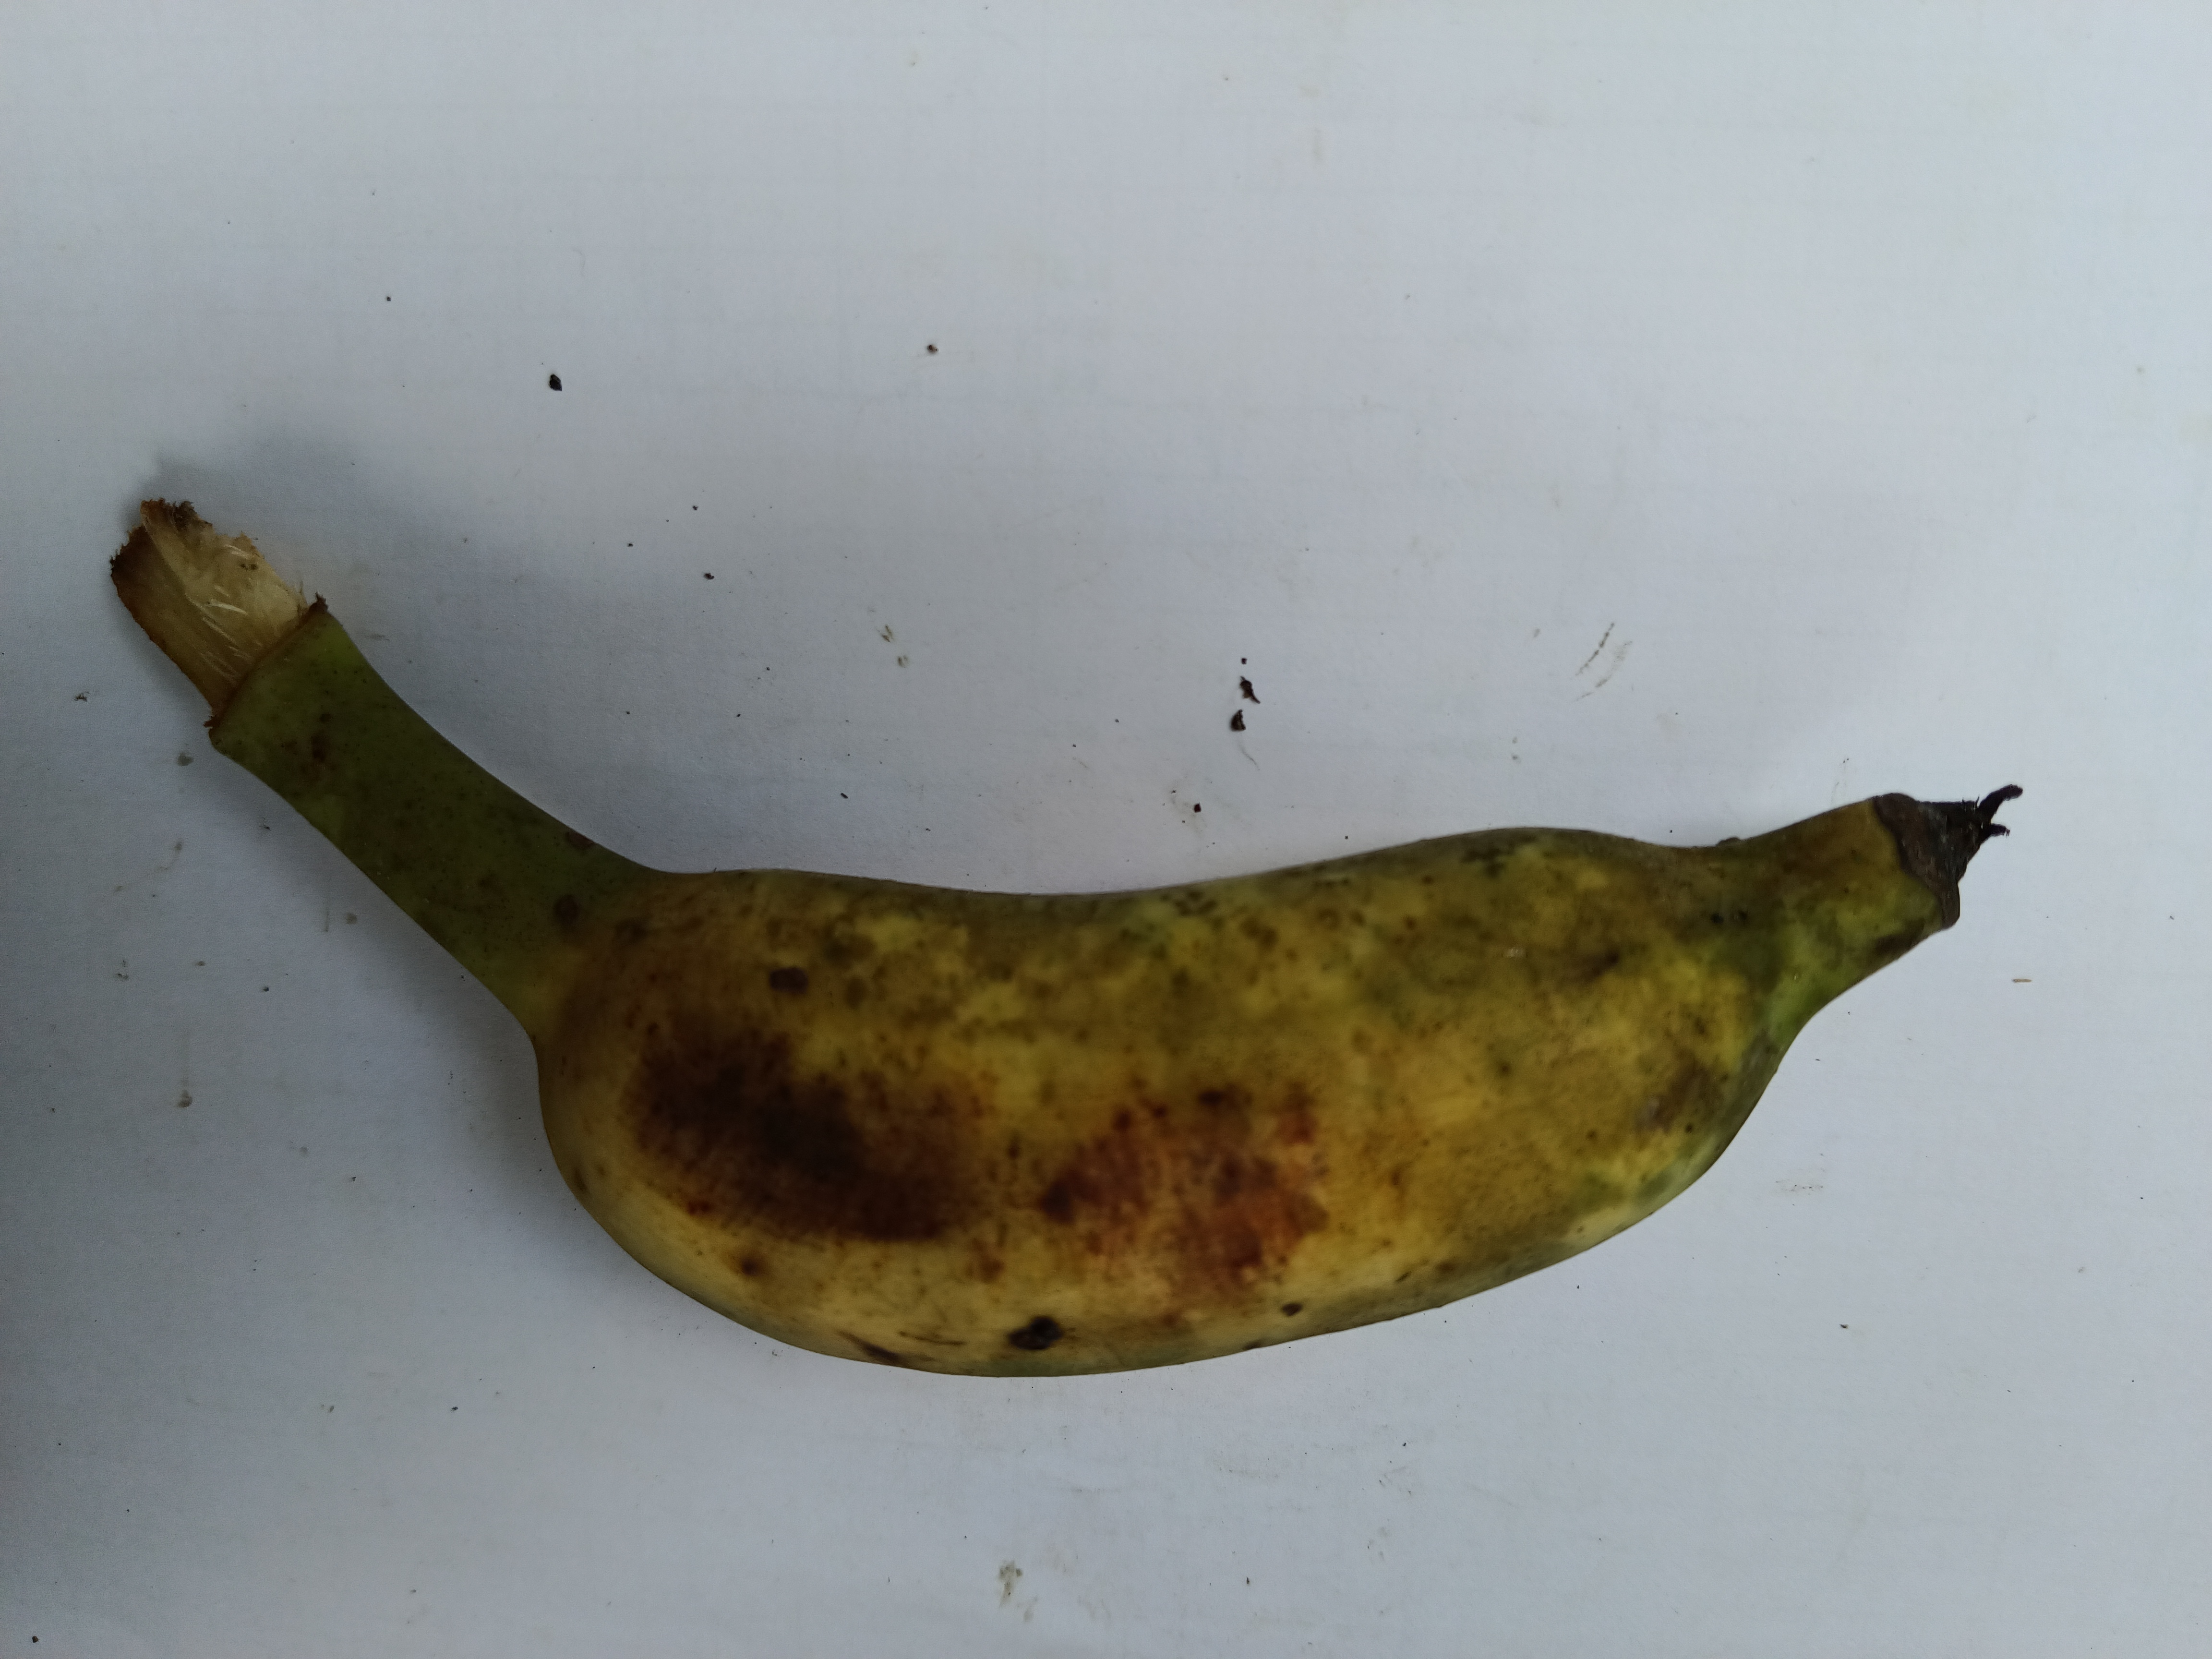
Banana variety: Deshi